2021–22 Major League Baseball lockout

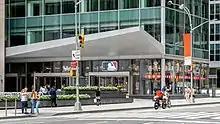
March negotiations took place at the MLB headquarters in New York City.

The two sides met again for an informal meeting on March 3. Unlike previous meetings, only two members of each side were in attendance, including MLB's Dan Halem and the MLBPA's Bruce Meyer. According to reports, no official proposals were made as the meeting was intended to map out further negotiations.